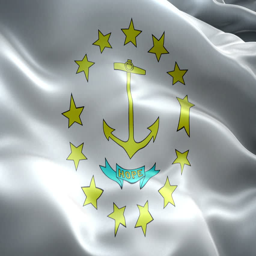
national flag , new and different ripple effect .